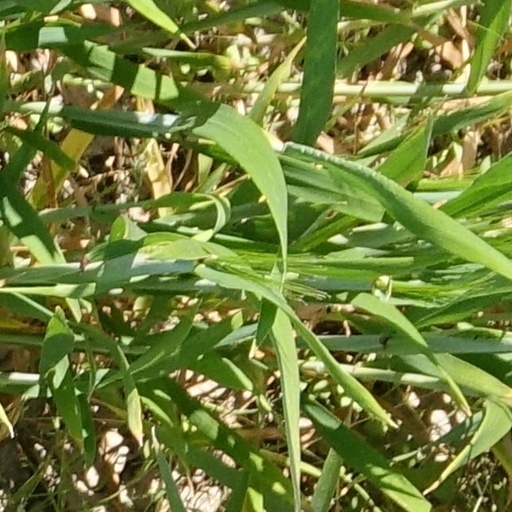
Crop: wheat